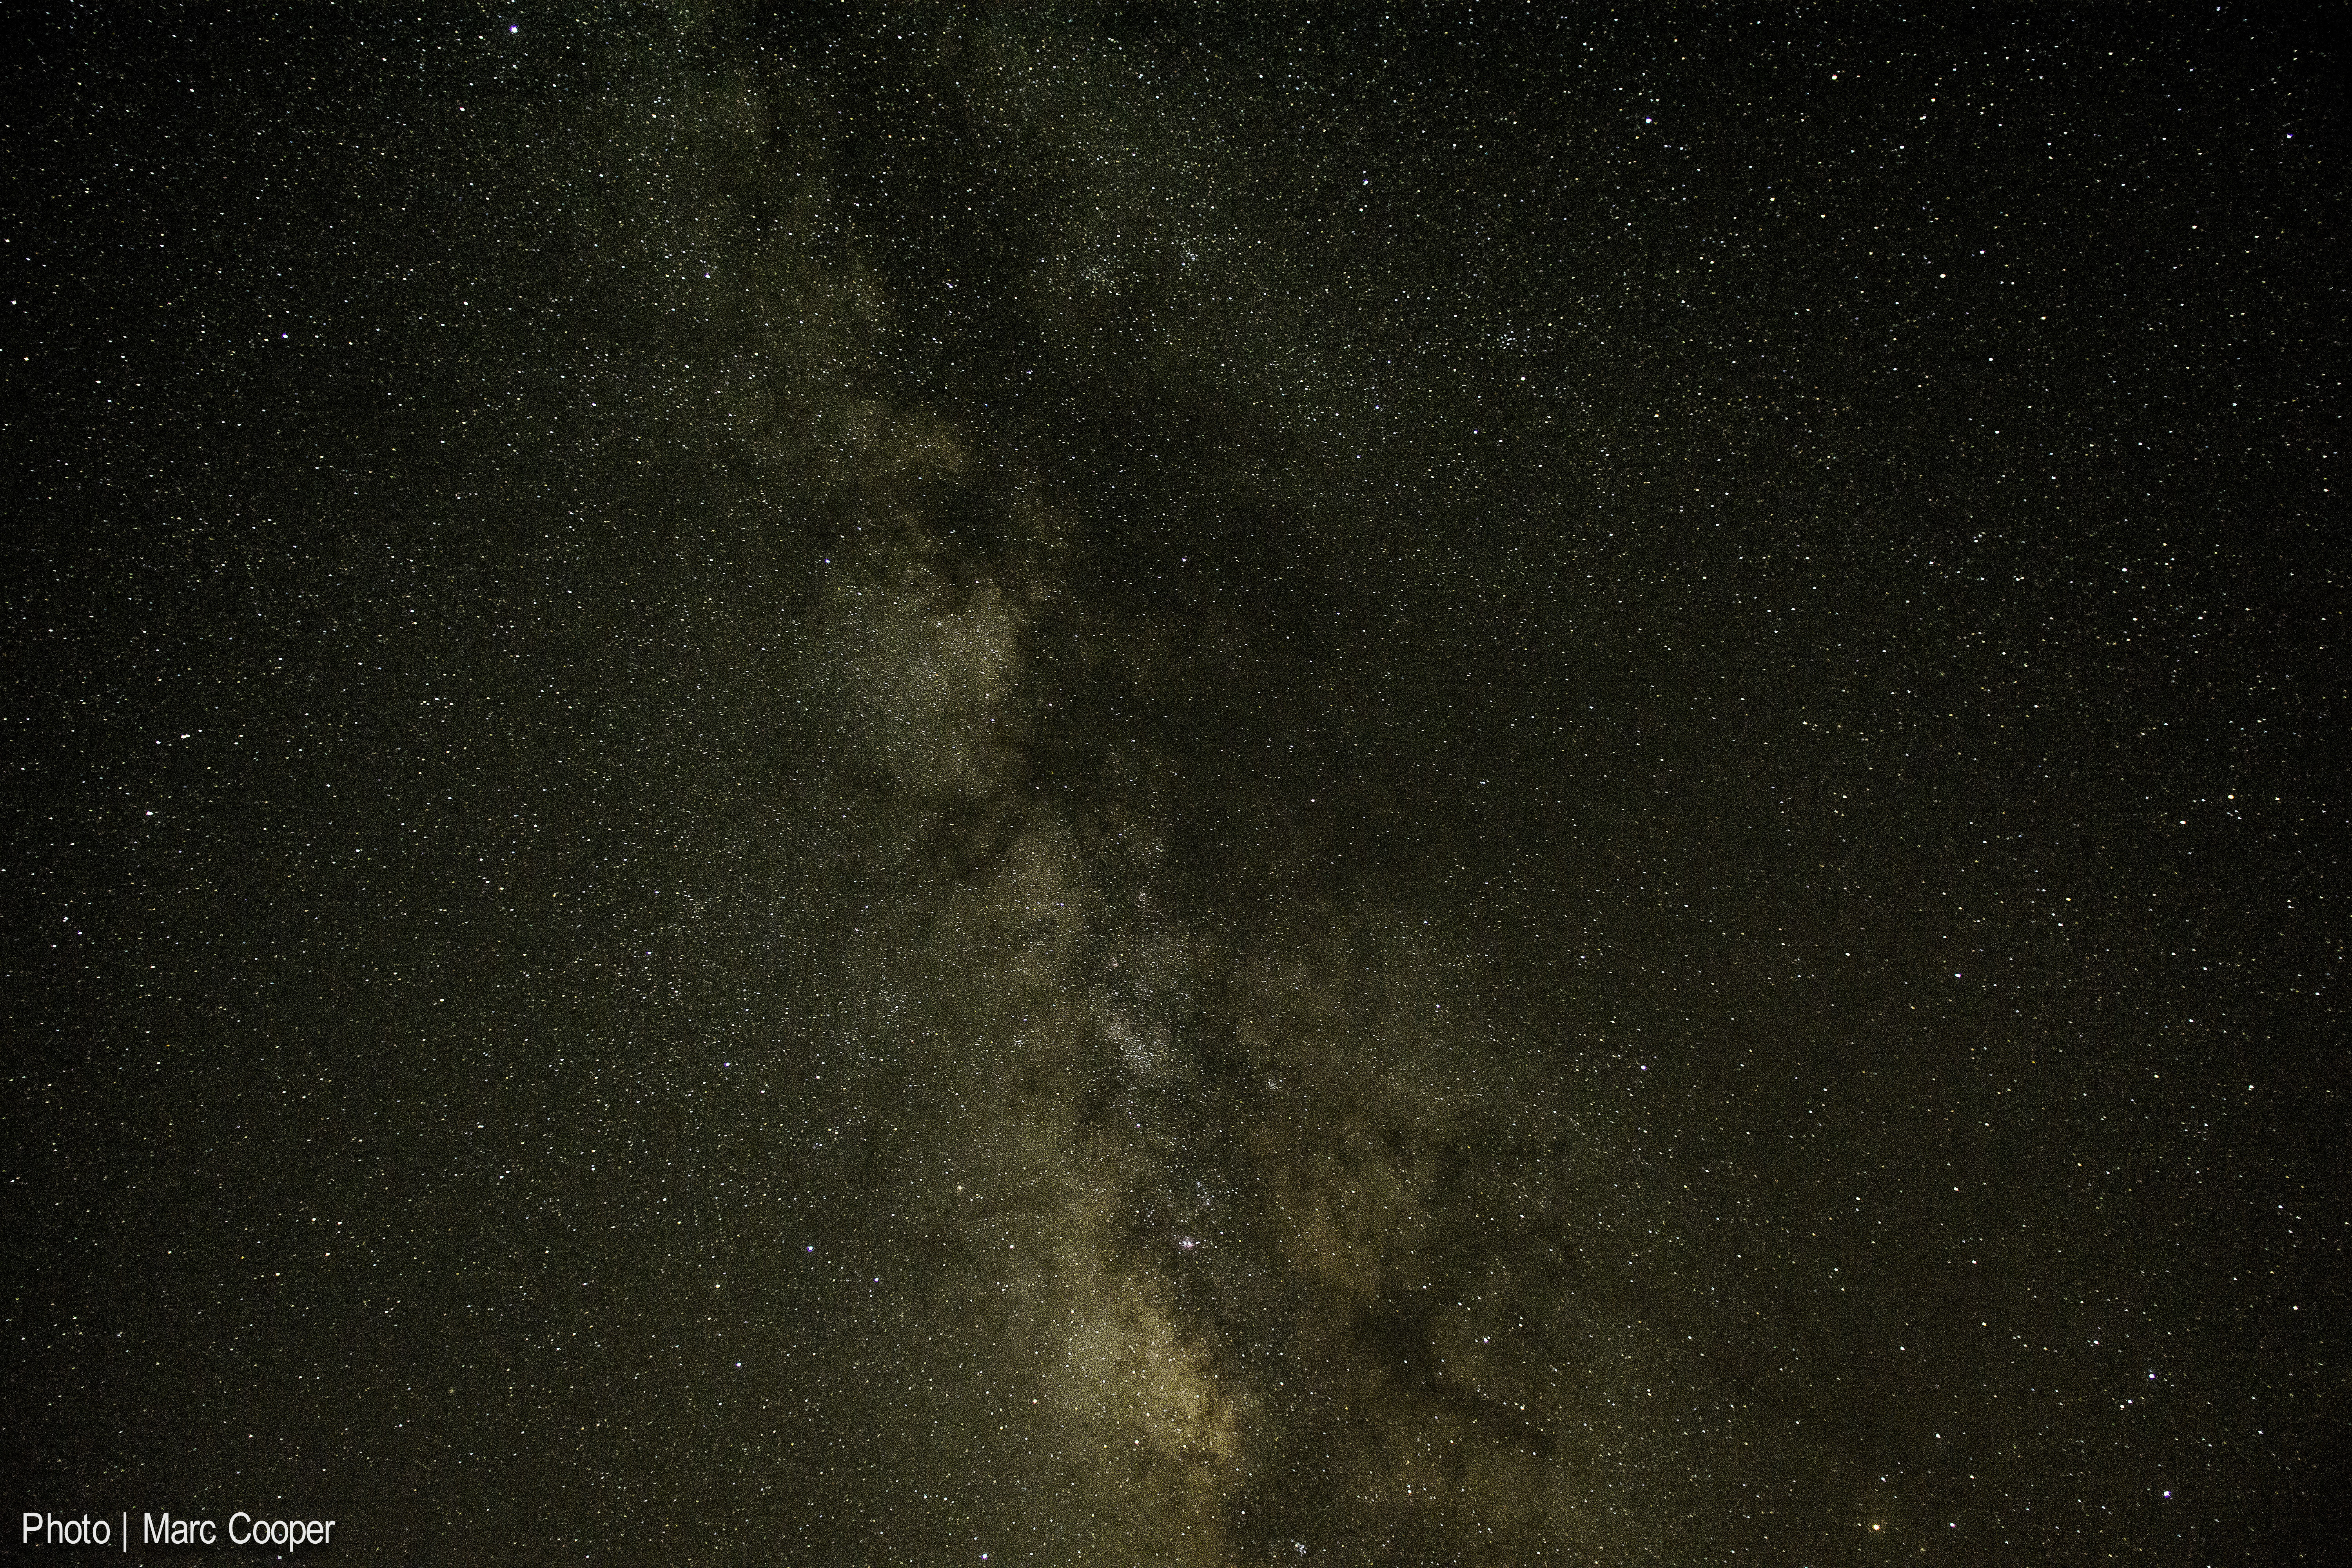
sky, night, star, milky way, atmosphere, darkness, galaxy, outer space, nightphotography, cool image, astronomy, stars, universe, i, midnight, astronomical object, spiral galaxy